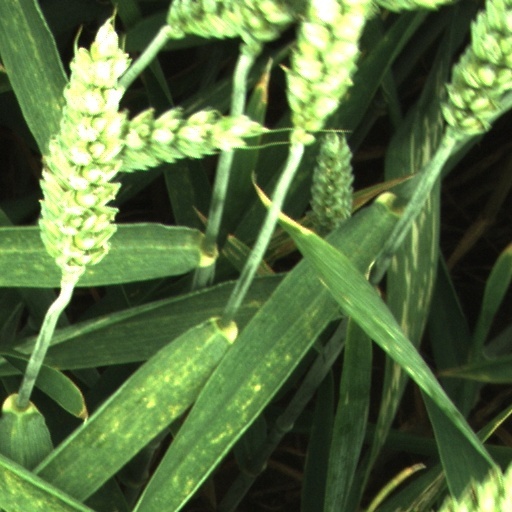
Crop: wheat